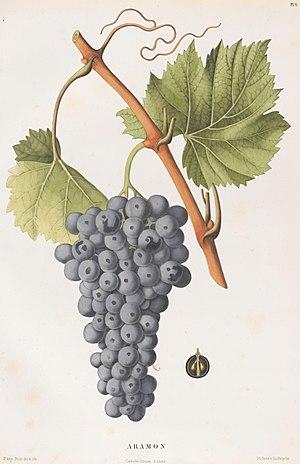
Lithographie du cépage Aramon
L'aramon noir N est un cépage français de raisin noir. Cépage de production de masse, il a marqué la production de vin de table pendant un siècle avant que le classement des cépages et la mode des vins de cépage ne le relègue à une production de plus en plus anecdotique.